Plantlife

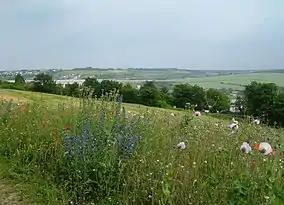
Ranscombe Farm Reserve in June 2007

In 2002 Plantlife ran a competition to select county flowers for all counties of the UK. The general public was invited to vote for the bloom they felt most represented their county. The list was declared in 2004.